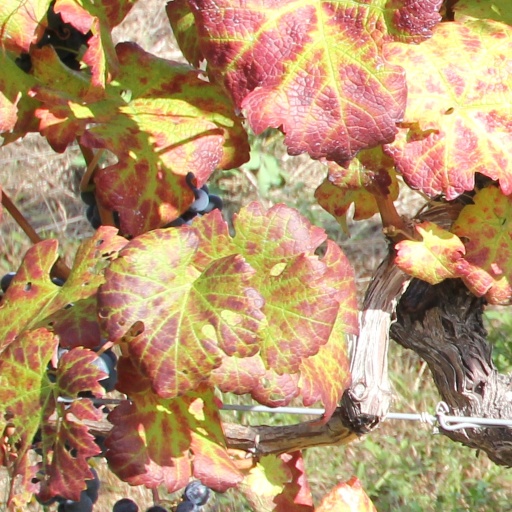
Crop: grape